Kigali

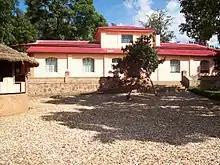
Photograph of the house with the driveway and a smaller outhouse visible

The founding of Kigali is generally dated to 1907, when German administrator and explorer Richard Kandt was appointed as the first resident of Rwanda, and established the city as the headquarters. Alexis Kagame promoted an alternative theory that the city was established as a capital under Cyilima I Rugwe in either the 1300s or the 1500s. There is little direct evidence for this, however, and the more recent kings of the pre-colonial era are known to have been based at Nyanza. Rwanda and neighbouring Burundi had been assigned to Germany by the Berlin Conference of 1884, forming part of German East Africa, and Germany established a presence in the country in 1897 with the formation of an alliance with the king, Yuhi V Musinga. Kandt arrived in 1899, to explore Lake Kivu and search for the source of the Nile.